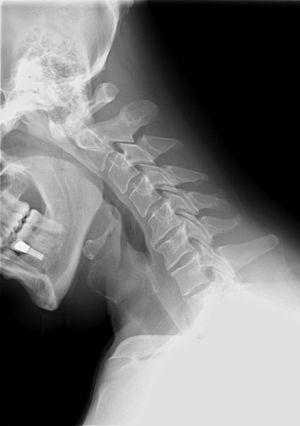
Ragioagraphie aux raysons X du rachis cervical (cou) en flexion. Cette série de radiographies faisaient partie de l'évaluation pré-chirurgicale pour aider à identifier une instabilité vertébrale. Le patient est un homme de 37 ans ayant des antécédents de traumatismes multiples cou avec des spasmes et des douleurs musculaires et implant dentaire à la mâchoire inférieure. Extrait du rapport du radiologiste: RÉSULTATS: Cinq vues de la partie cervicale de la colonne vertébrale ont été faites, dont en flexion et en extension. Il n'y a pas de signe de fracture, de destruction osseuse, ni de défaut d'alignement. On observe un phénomène de gégénérescence osseuse des changements en C5-6. Il n'existe aucune preuve de l'instabilité du cou sur les radios montrant la flexion et l'extension. Les facettes articulaires sont bien alignés. Bony spurring is narrowing the C5-6 neural foramina bilaterally. IMPRESSION: Changements dégénératifs eu C5-6. Aucune preuve d'instabilité.